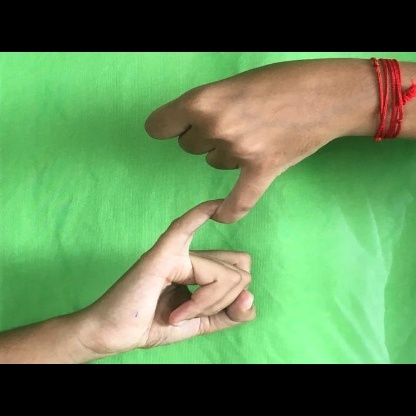
Mudra: Kilaka